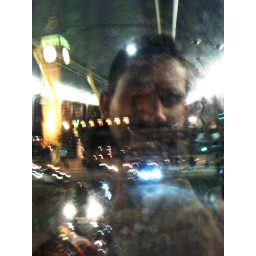
Reflection fo a young man in the rear window of a bus passing Parliment Square, London. Big Ben.